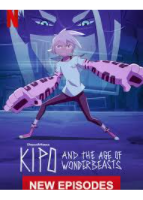
Portrait style: Cartoon Portrait